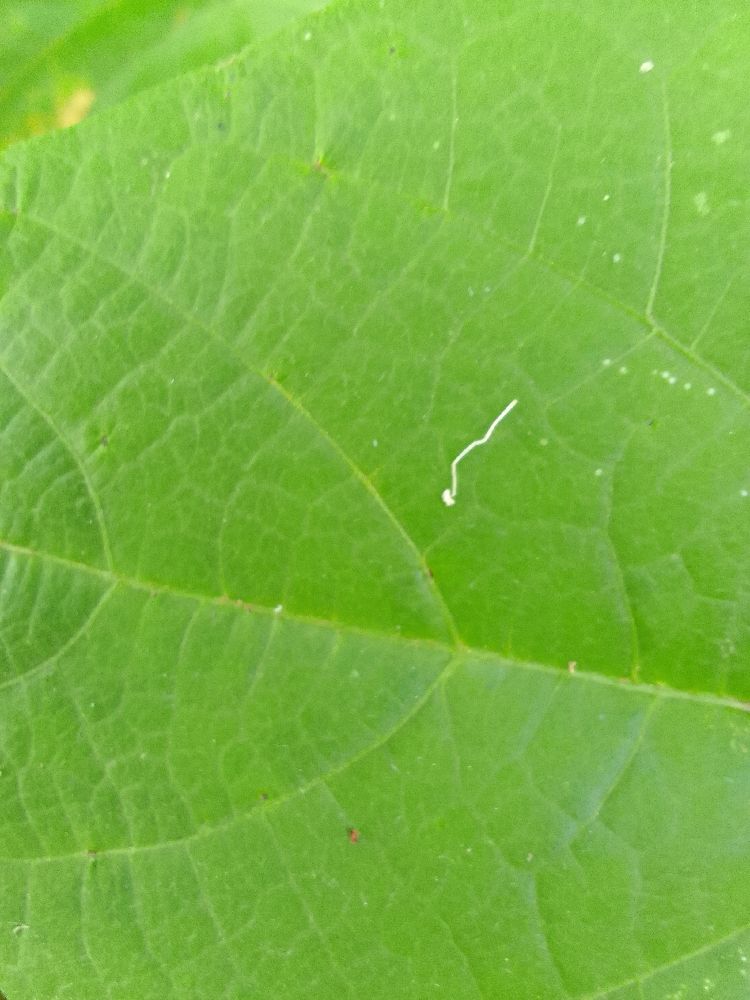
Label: healthy